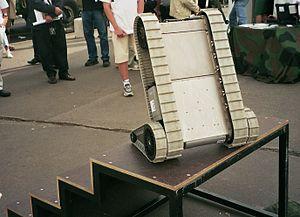
Journées Nation Défense, Esplanade des Invalides, Paris, France, 24-25 septembre 2005